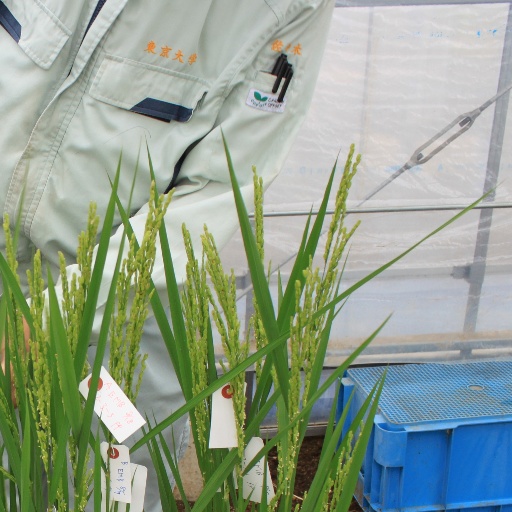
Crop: rice